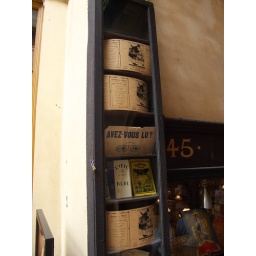
Old books and signs in Paris arcade